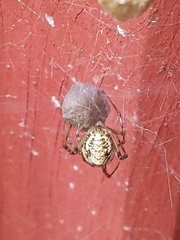
Species: Parasteatoda_tepidariorum